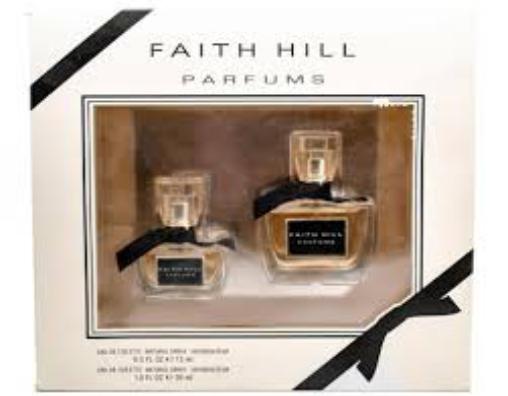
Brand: Faith Hill Parfums
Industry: Necessities